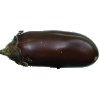
Label: eggplant